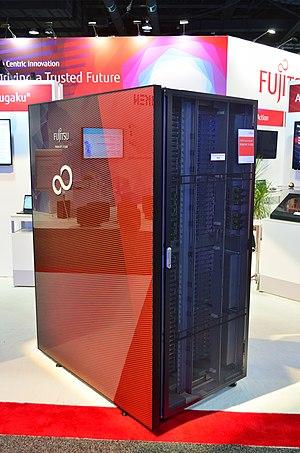
Fugaku 415-PFLOPS est un superordinateur japonais, développé par Fujitsu pour le compte de l'institut scientifique japonais RIKEN. En juin 2020, il est présenté comme le plus puissant supercalculateur au monde, atteignant les 415 pétaFLOPS, soit 2,8 fois plus que l'ancien détenteur du titre, Summit d'IBM.